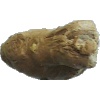
Label: Ginger Root 1